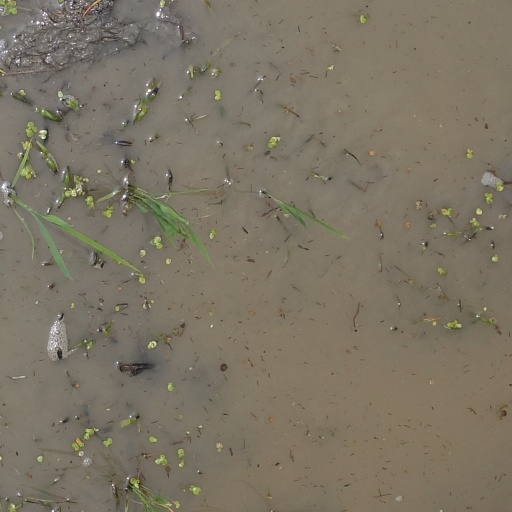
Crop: rice